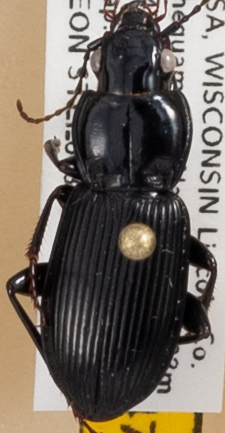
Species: Pterostichus novus
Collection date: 2018-07-24 04:00:00
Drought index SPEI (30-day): -0.71
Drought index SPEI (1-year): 0.17
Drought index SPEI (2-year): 2.09